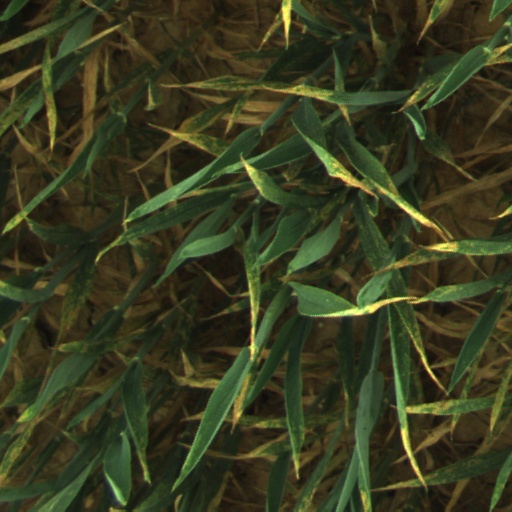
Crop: wheat